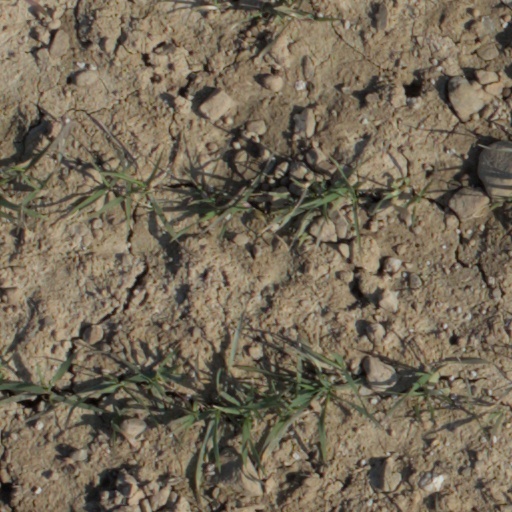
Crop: wheat